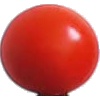
Label: Tomato Cherry Red 1